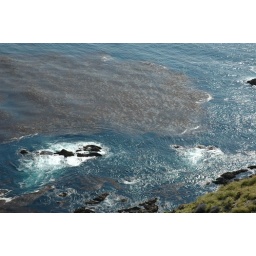
Kelp floating in the blue water of the Pacific Ocean, California Coast, USA